Mobius Motors

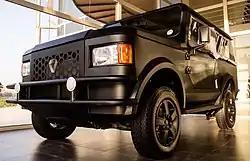
Mobius II

After raising external financing, Mobius Motors started work on the next prototype for the first production model. The Mobius II (first generation) featured more detailed engineering and design from a team of professional engineers. The cost for building this second prototype was Ksh 1.5 million, with the record development schedule of three months.